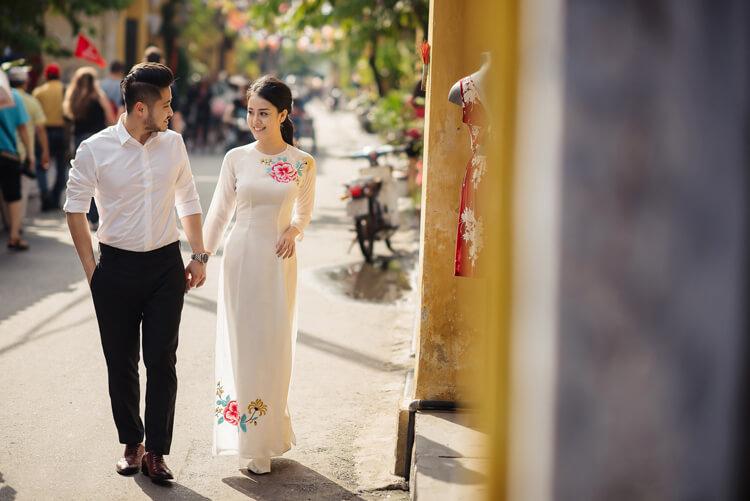
ở bên đường có sự xuất hiện của một cặp đôi đang nắm tay nhau